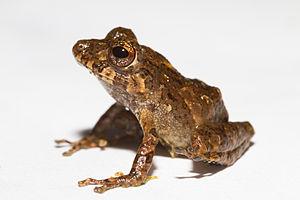
Pristimantis cruentus est une espèce d'amphibiens de la famille des Craugastoridae.